Fallow

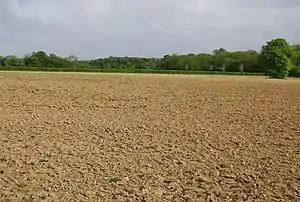
A ploughed field left unsown

Fallow is a farming technique in which arable land is left without sowing for one or more vegetative cycles. The goal of fallowing is to allow the land to recover and store organic matter while retaining moisture and disrupting pest life cycles and soil borne pathogens by temporarily removing their hosts. Crop rotation systems typically called for some of a farmer's fields to be left fallow each year.